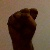
The image shows a hand gesture representing the letter 'S' in Indian Sign Language.